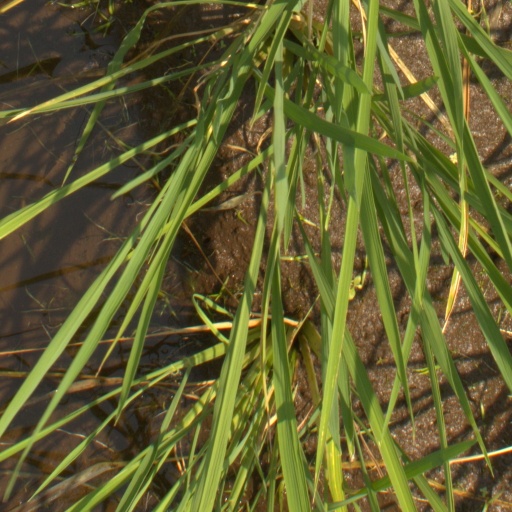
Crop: rice